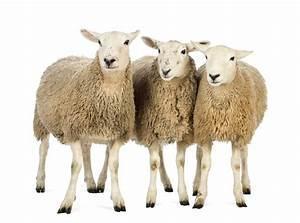
sheep